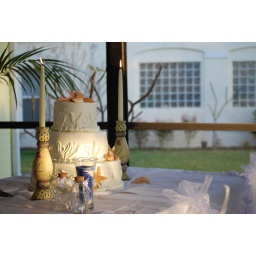
beach cake in sunlight